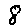
Label: 8